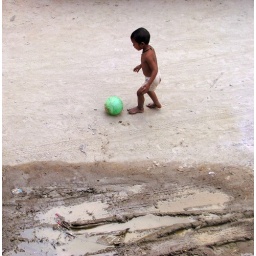
Kid of Labourers working near my house somehow found a ball from trash, and is making most of it.....